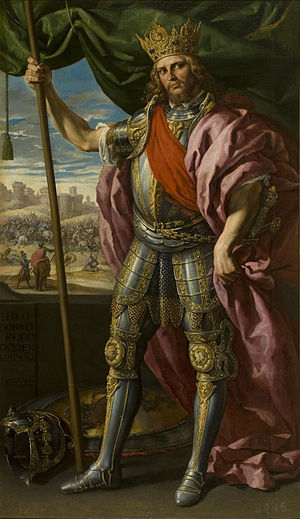
Theoderik 1. / Visigoterne i 418
Den spanske hofmaler Félix Castello udførte i 1635 dette maleri af Theoderik. Hans påklædning er aldeles uhistorisk, men billedet viser det spanske kongehus interesse for at illustrere en lang og glorværdig kongerække og forhistorie.
Theoderik 1. blev visigoternes konge, da Wallia døde i 418. Han fuldførte folkets bosættelse i området omkring Toulouse og Bordeaux og han udbyggede efterfølgende goternes indflydelse i Gallien. Visigoterne var i det meste af hans regeringstid allierede med det vestromerske rige, og Theoderik faldt i slaget ved Chalons, hvor hans hær kæmpede på vestromersk side mod de indtrængende hunner, der blev ledet af Attila.